Rokuban-chō Station

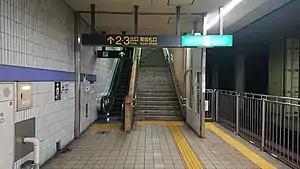
Platforms

is an underground metro station located in Atsuta-ku, Nagoya, Aichi Prefecture, Japan operated by the Nagoya Municipal Subway's Meikō Line. It is located 2.6 kilometers from the terminus of the Meikō Line at Kanayama Station.